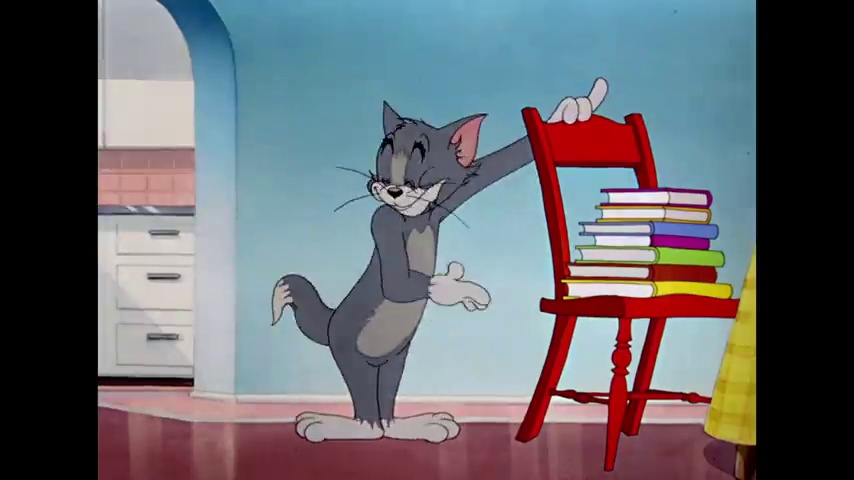
Portrait style: Cartoon Portrait